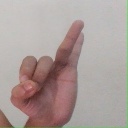
अक्षर: ण